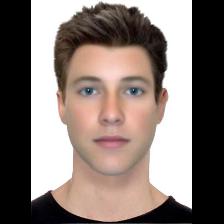
Label: Human